Boethus of Chalcedon

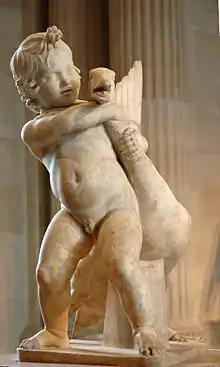
Roman copy of Boethus' sculpture of a boy playing with a goose.

Boëthus was a Greek sculptor of the Hellenistic age. His life dates cannot be accurately fixed, but he probably flourished in the 2nd century BCE. One source gives his birthplace as Chalcedon.